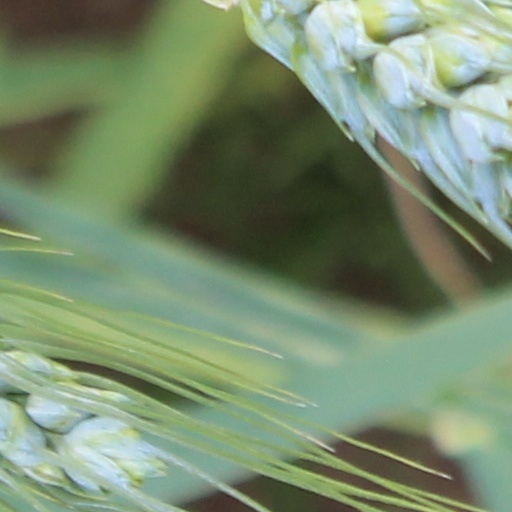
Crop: wheat